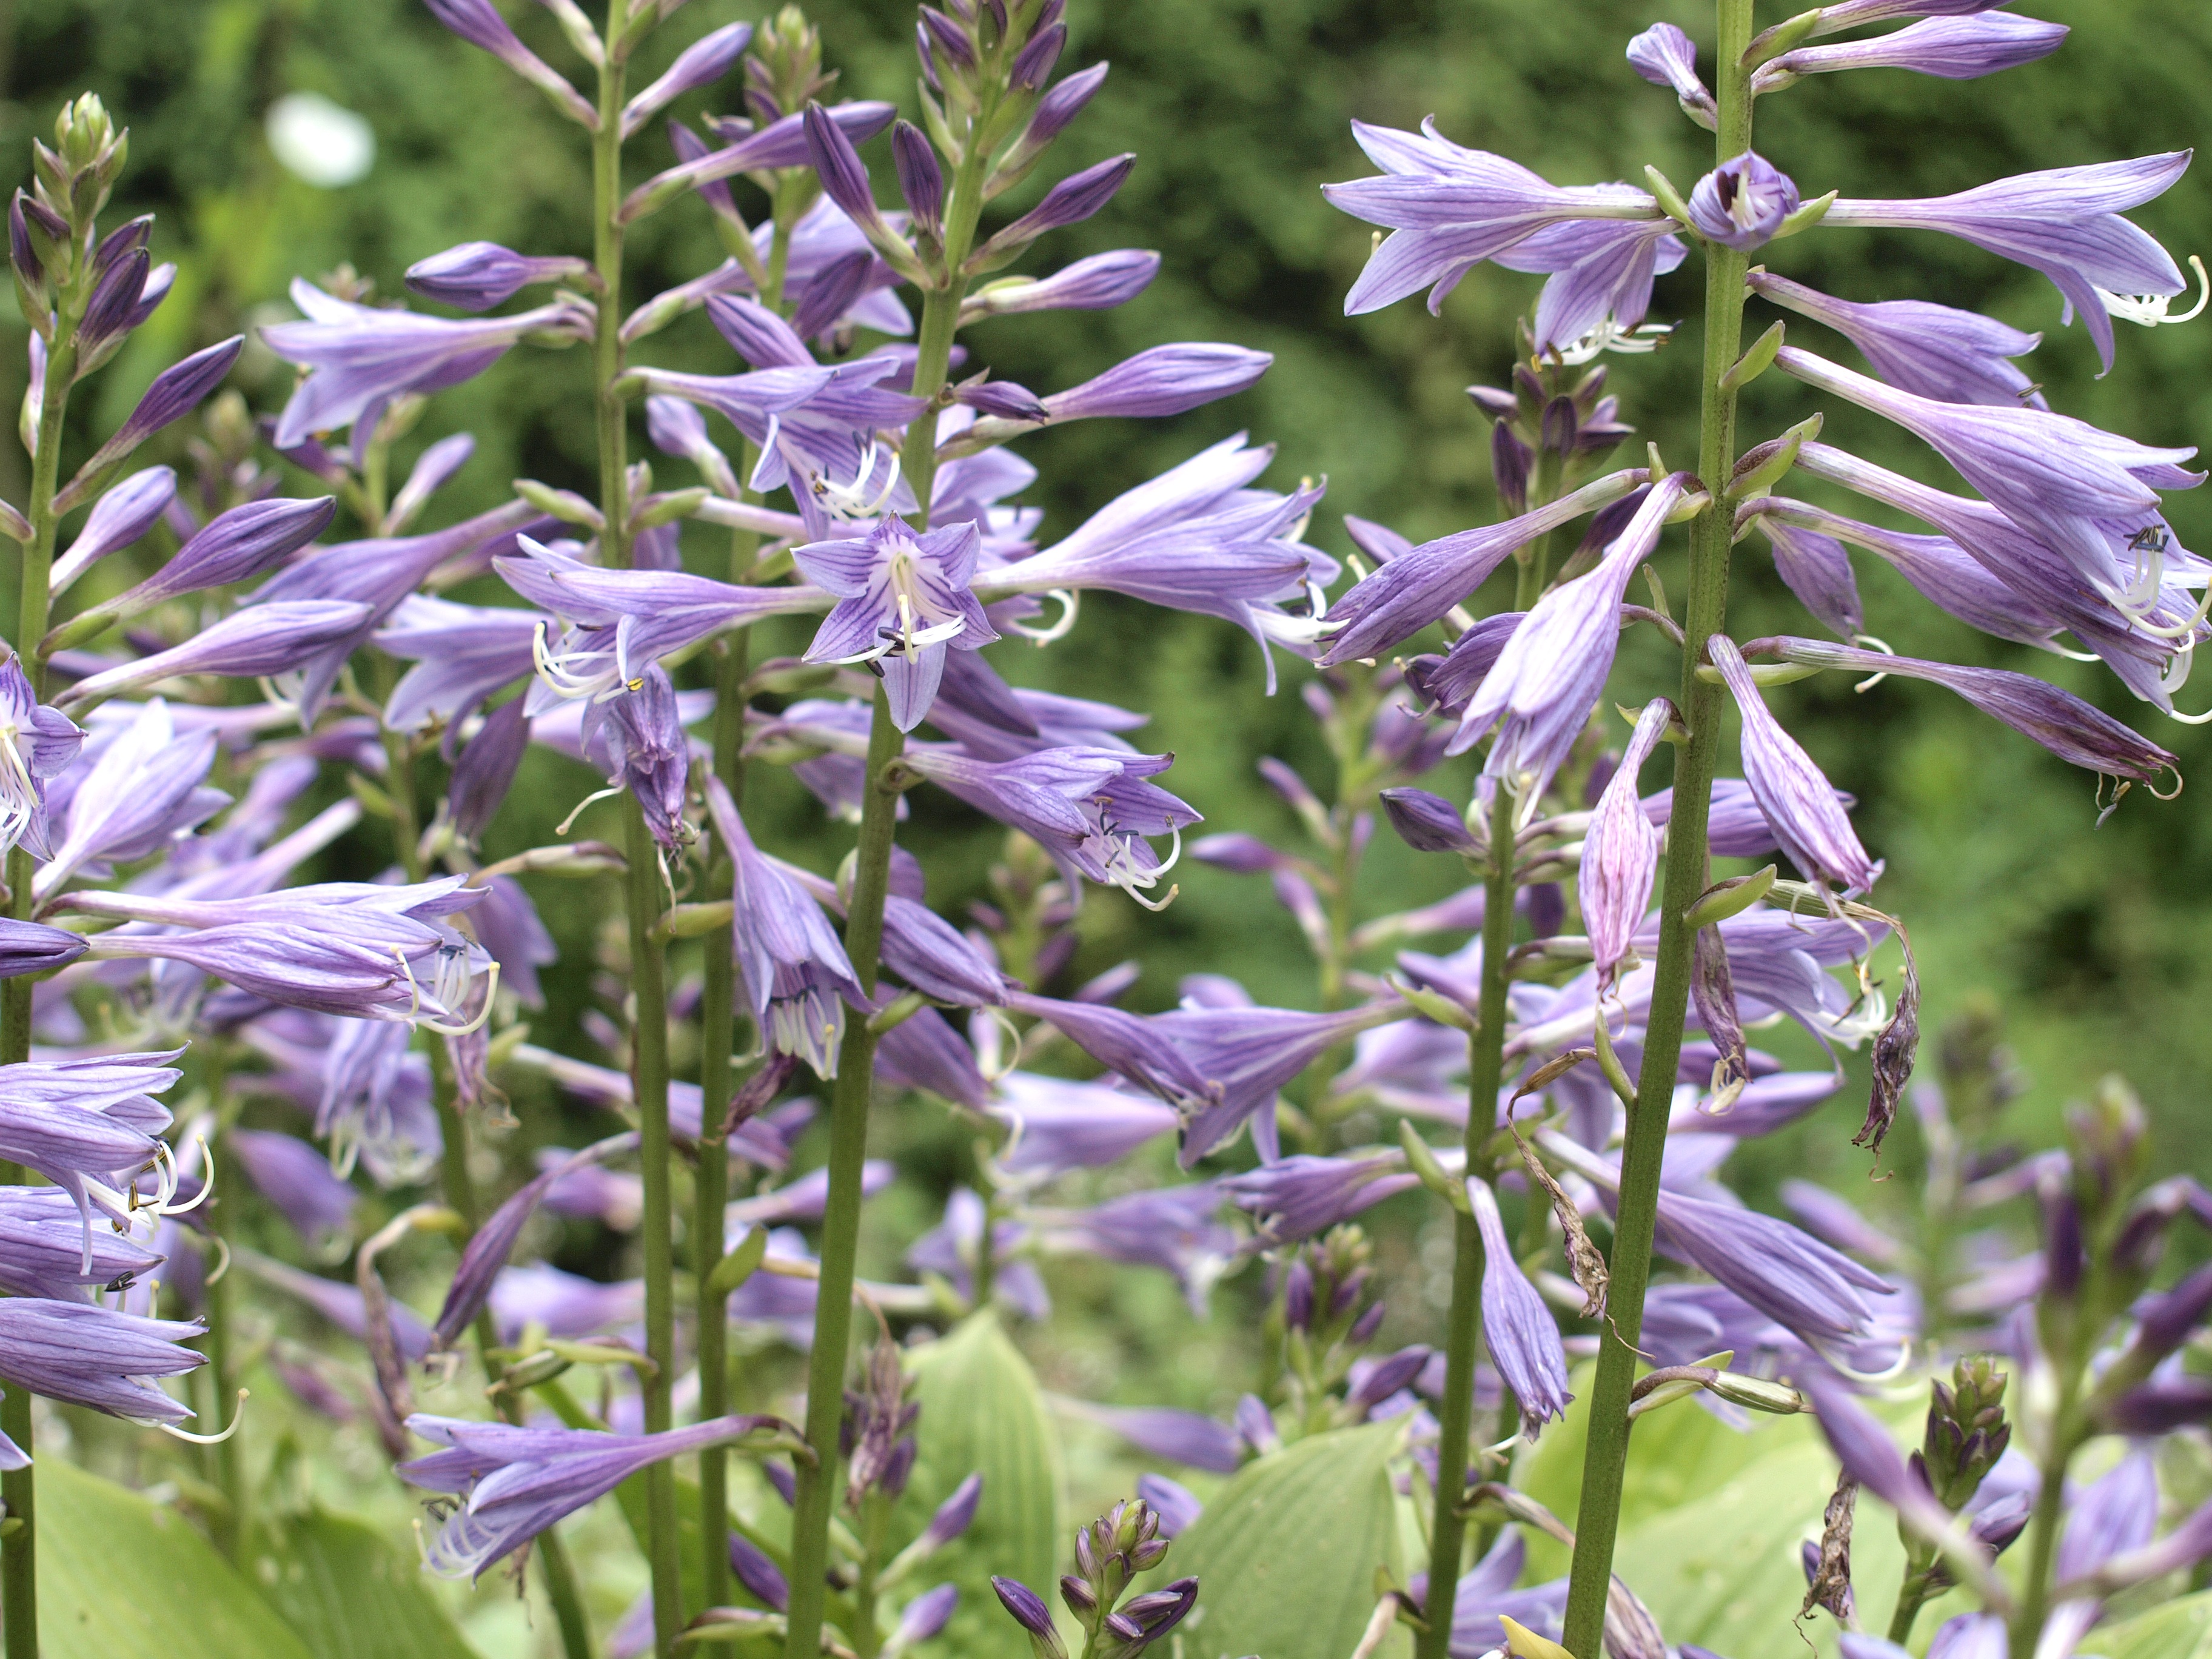
nature, rock, plant, white, flower, bloom, spring, herb, wild flower, blue flower, wildflower, flowers, rosemary, beautiful flower, flowering plant, bellflower family, common sage, land plant, english lavender, hyssopus, india hyacinth